Silver Street, London

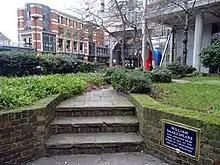
Plaque on Noble Street commemorating Shakespeare and the Mountjoys

A commemorative stone marks the site of St Olave's Church, Silver Street, which was destroyed in the Great Fire of London.